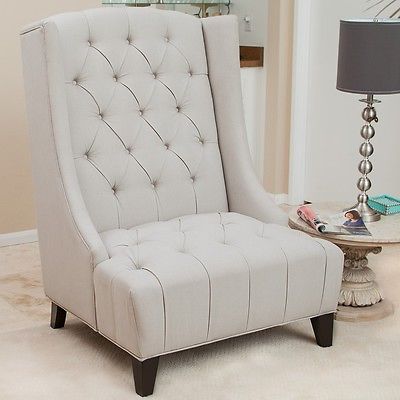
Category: chair